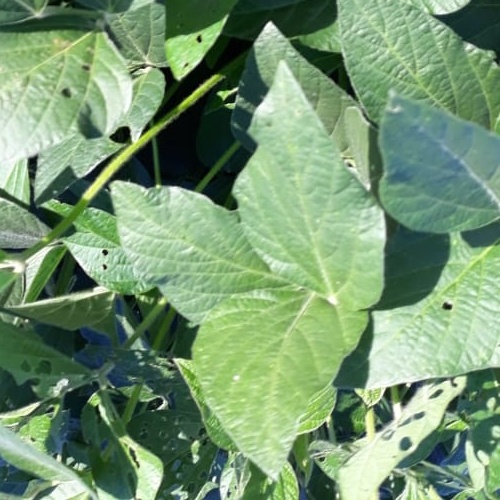
Label: Diabrotica_speciosa